Question: Please indicate a possible affordance area of the hold_book that can be used for holding
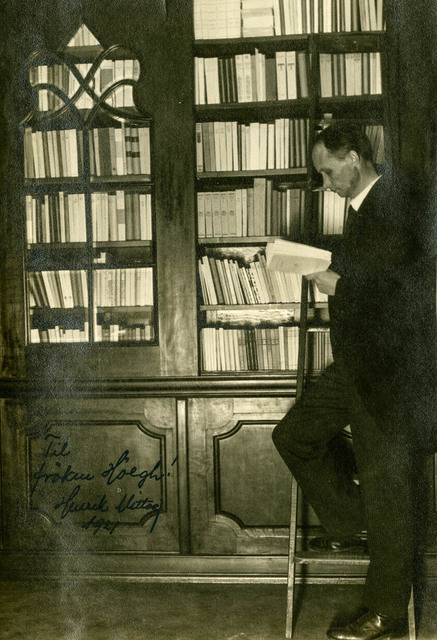
Answer: [257.598, 238.195, 336.996, 280.301]